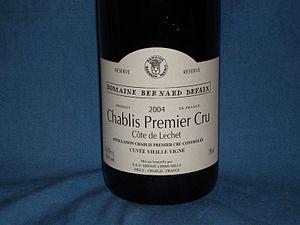
Le chablis est un vin blanc sec français d'appellation d'origine contrôlée produit autour de Chablis, dans le département de l'Yonne.